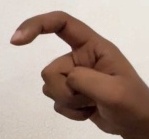
ASL sign: X